Sky position (RA, Dec in degrees): 145.224, 18.605
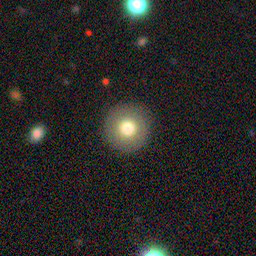
Galaxy morphology: Round Smooth Galaxies